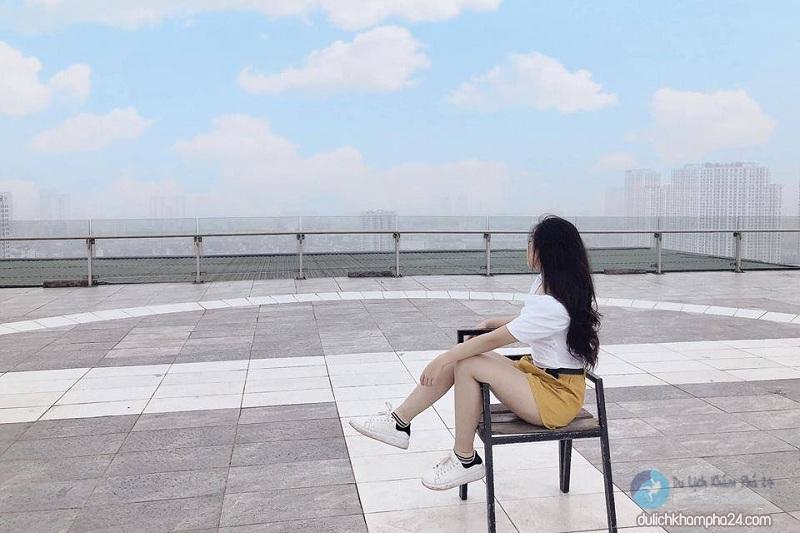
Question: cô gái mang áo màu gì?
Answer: mang áo màu trắng